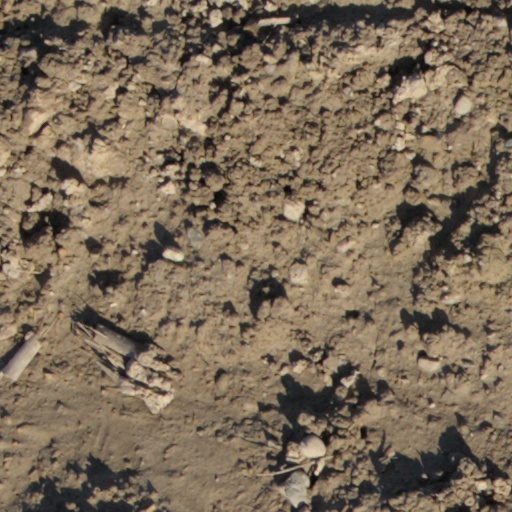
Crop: wheat